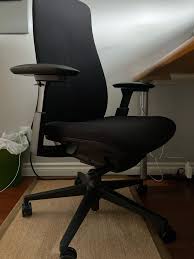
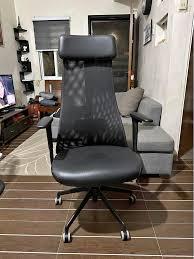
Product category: items_chair
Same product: no